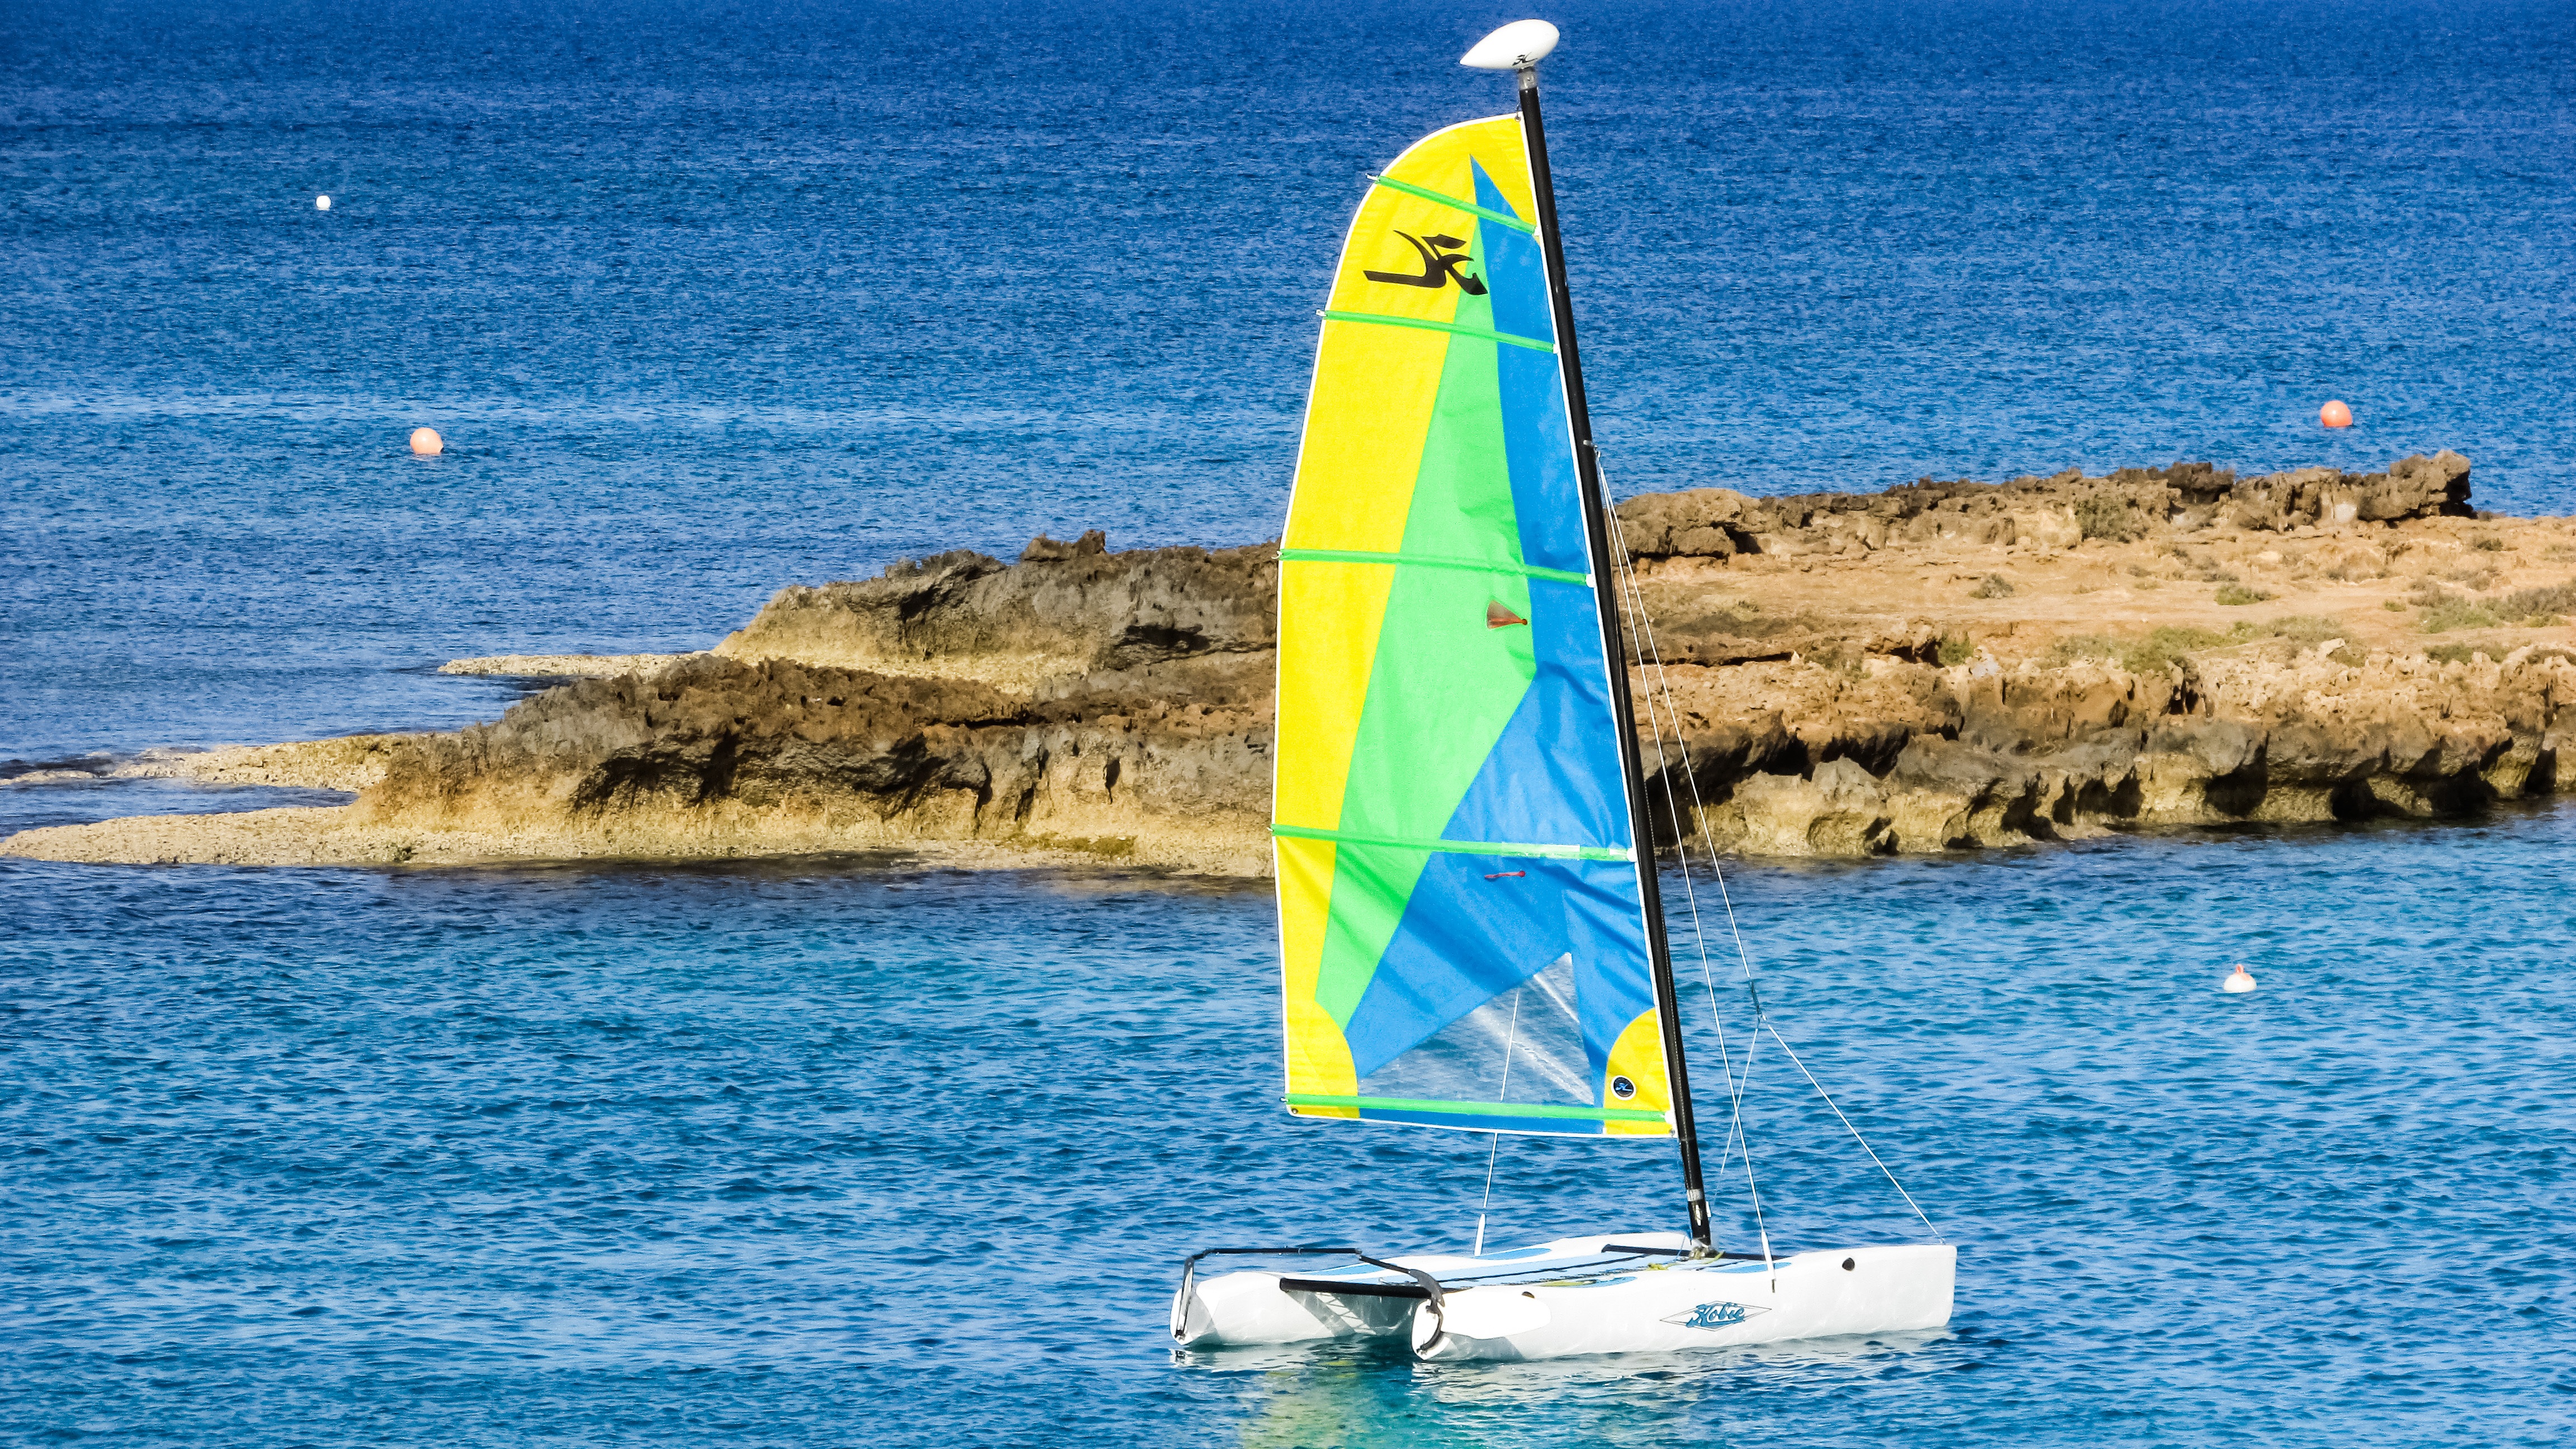
beach, sea, sport, boat, wind, vacation, vehicle, sailing, tourism, sailboat, sail boat, sports, windsurfing, sail, cyprus, catamaran, sailing ship, protaras, wind wave, surfing equipment and supplies, dinghy sailing